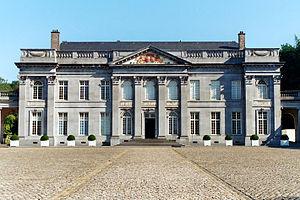
Belgique - Wallonie - Château de Seneffe
Le château de Seneffe, situé en Belgique à Seneffe en province de Hainaut est un château construit au XVIIIᵉ siècle et qui abrite le musée de l'orfèvrerie de la Communauté française.
Laurent-Benoît Dewez, baptisé le 14 avril 1731 à Petit-Rechain et mort le 1ᵉʳ novembre 1812 à Grand-Bigard, est un célèbre architecte des Pays-Bas autrichiens du XVIIIᵉ siècle. Grand maître du style néo-classique il se distingue particulièrement dans l'architecture religieuse.